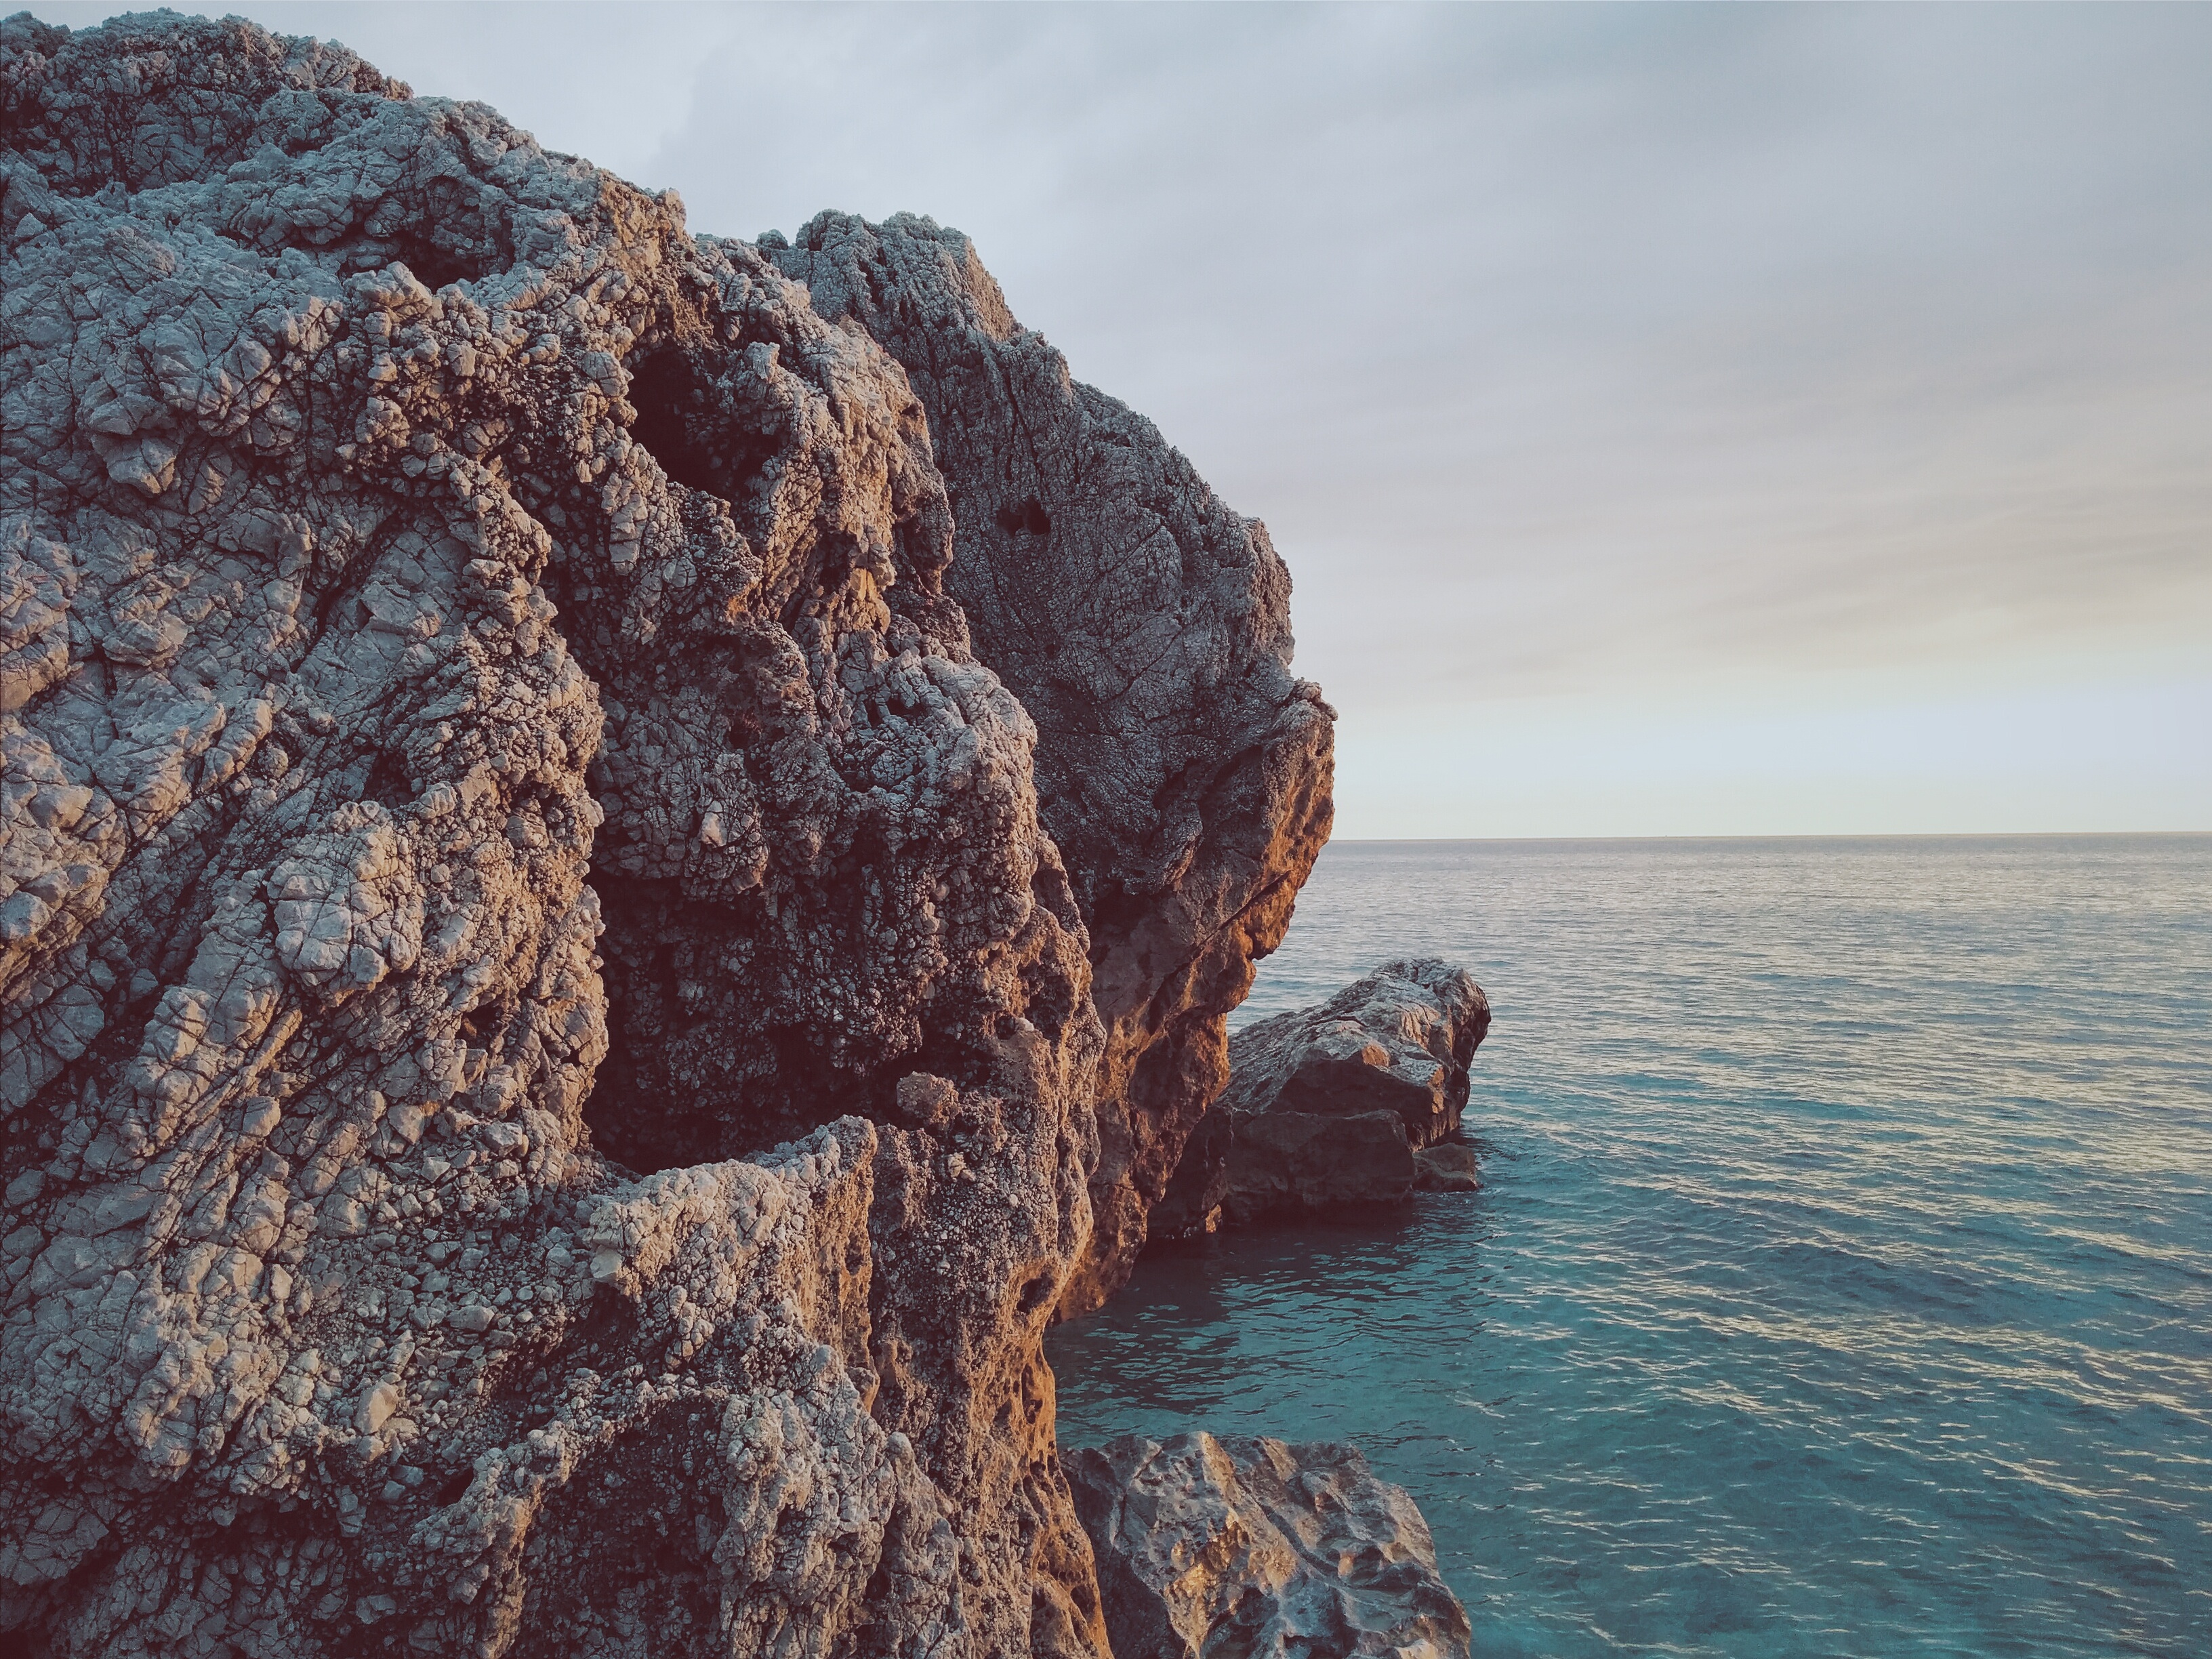
sea, coast, rock, ocean, shore, wave, coastline, formation, cliff, stack, terrain, material, geology, cape, landform